John Gerard

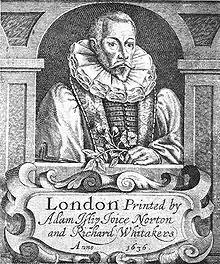
Frontispiece of 1636 edition of "Herball"

John Gerard (also John Gerarde, 1545–1612) was an English herbalist with a large garden in Holborn, now part of London. His 1,484-page illustrated "Herball, or Generall Historie of Plantes", first published in 1597, became a popular gardening and herbal book in English in the 17th century. Except for some added plants from his own garden and from North America, Gerard's "Herbal" is largely a plagiarised English translation of Rembert Dodoens's 1554 herbal, itself highly popular in Dutch, Latin, French and other English translations. Gerard's "Herball" drawings of plants and the printer's woodcuts are mainly derived from Continental European sources, but there is an original title page with a copperplate engraving by William Rogers. Two decades after Gerard's death, the book was corrected and expanded to about 1,700 pages.